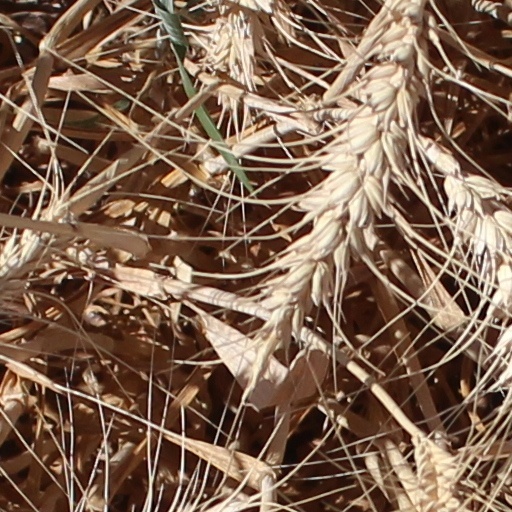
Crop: wheat